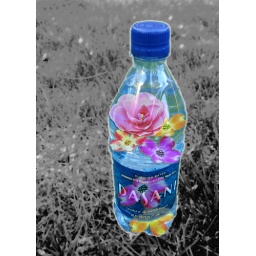
Taken and Ilustrated by Anna Becker, flowers from my garden and placed &amp;quot;inside&amp;quot; a water bottle